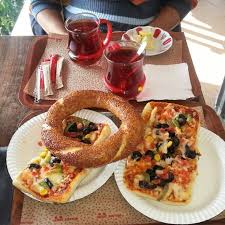
Yemek: simit